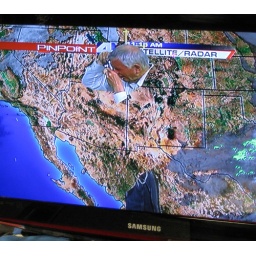
Me with the green screen &amp;quot;cloth&amp;quot; wrapped partly around me at KKOB TV.